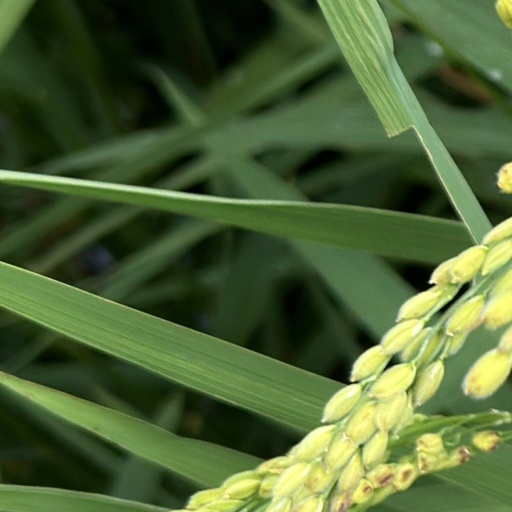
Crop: rice